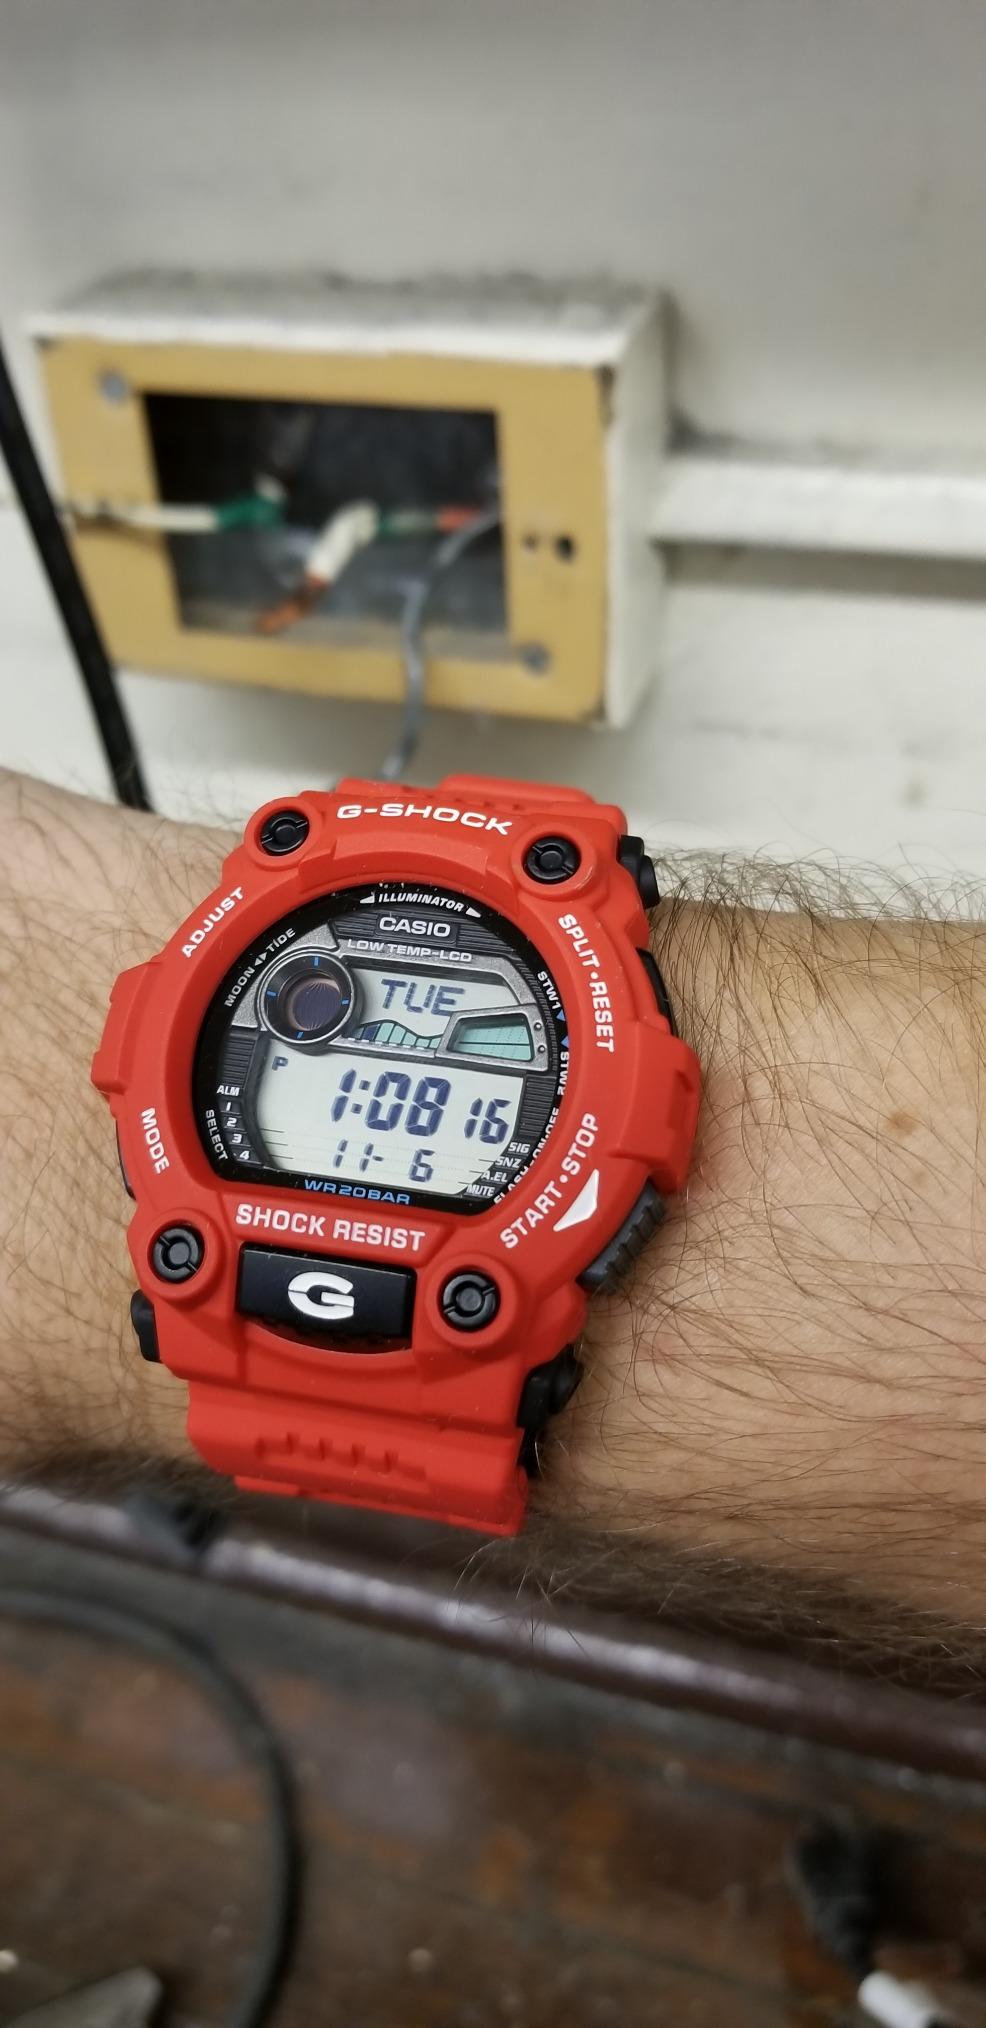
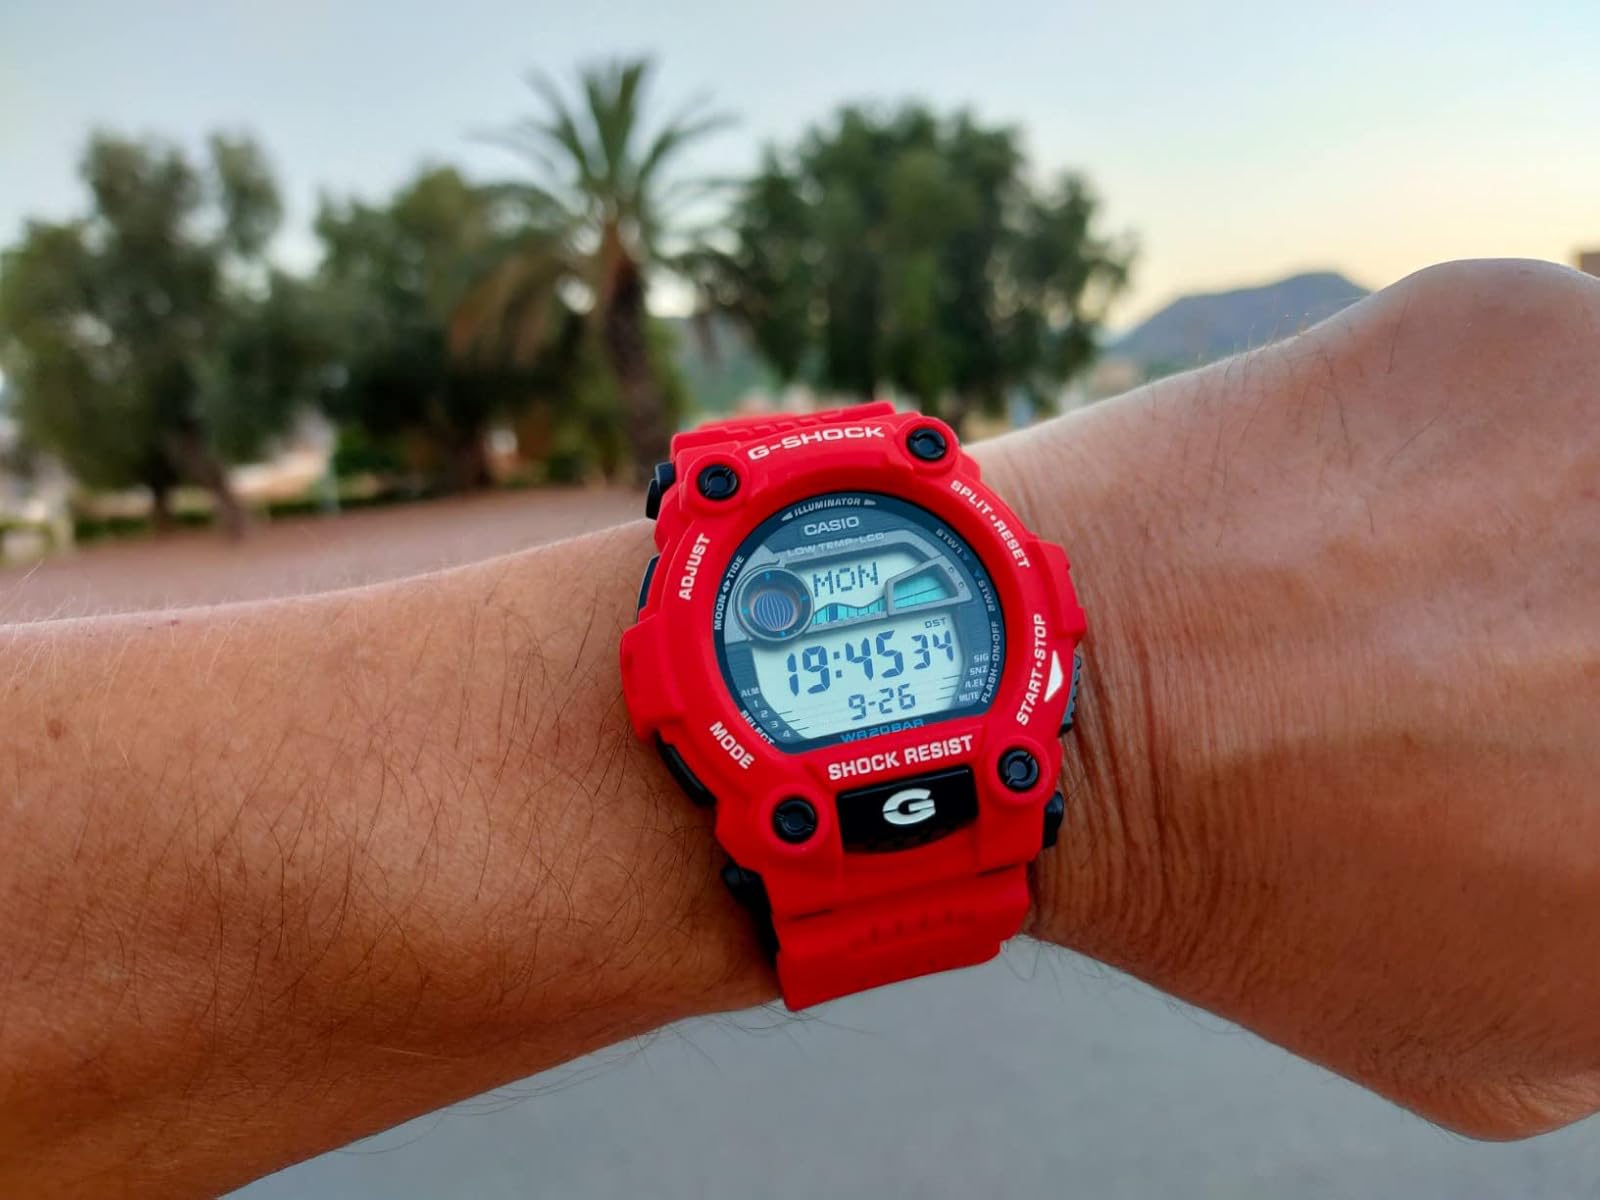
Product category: accessories_watch
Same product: yes